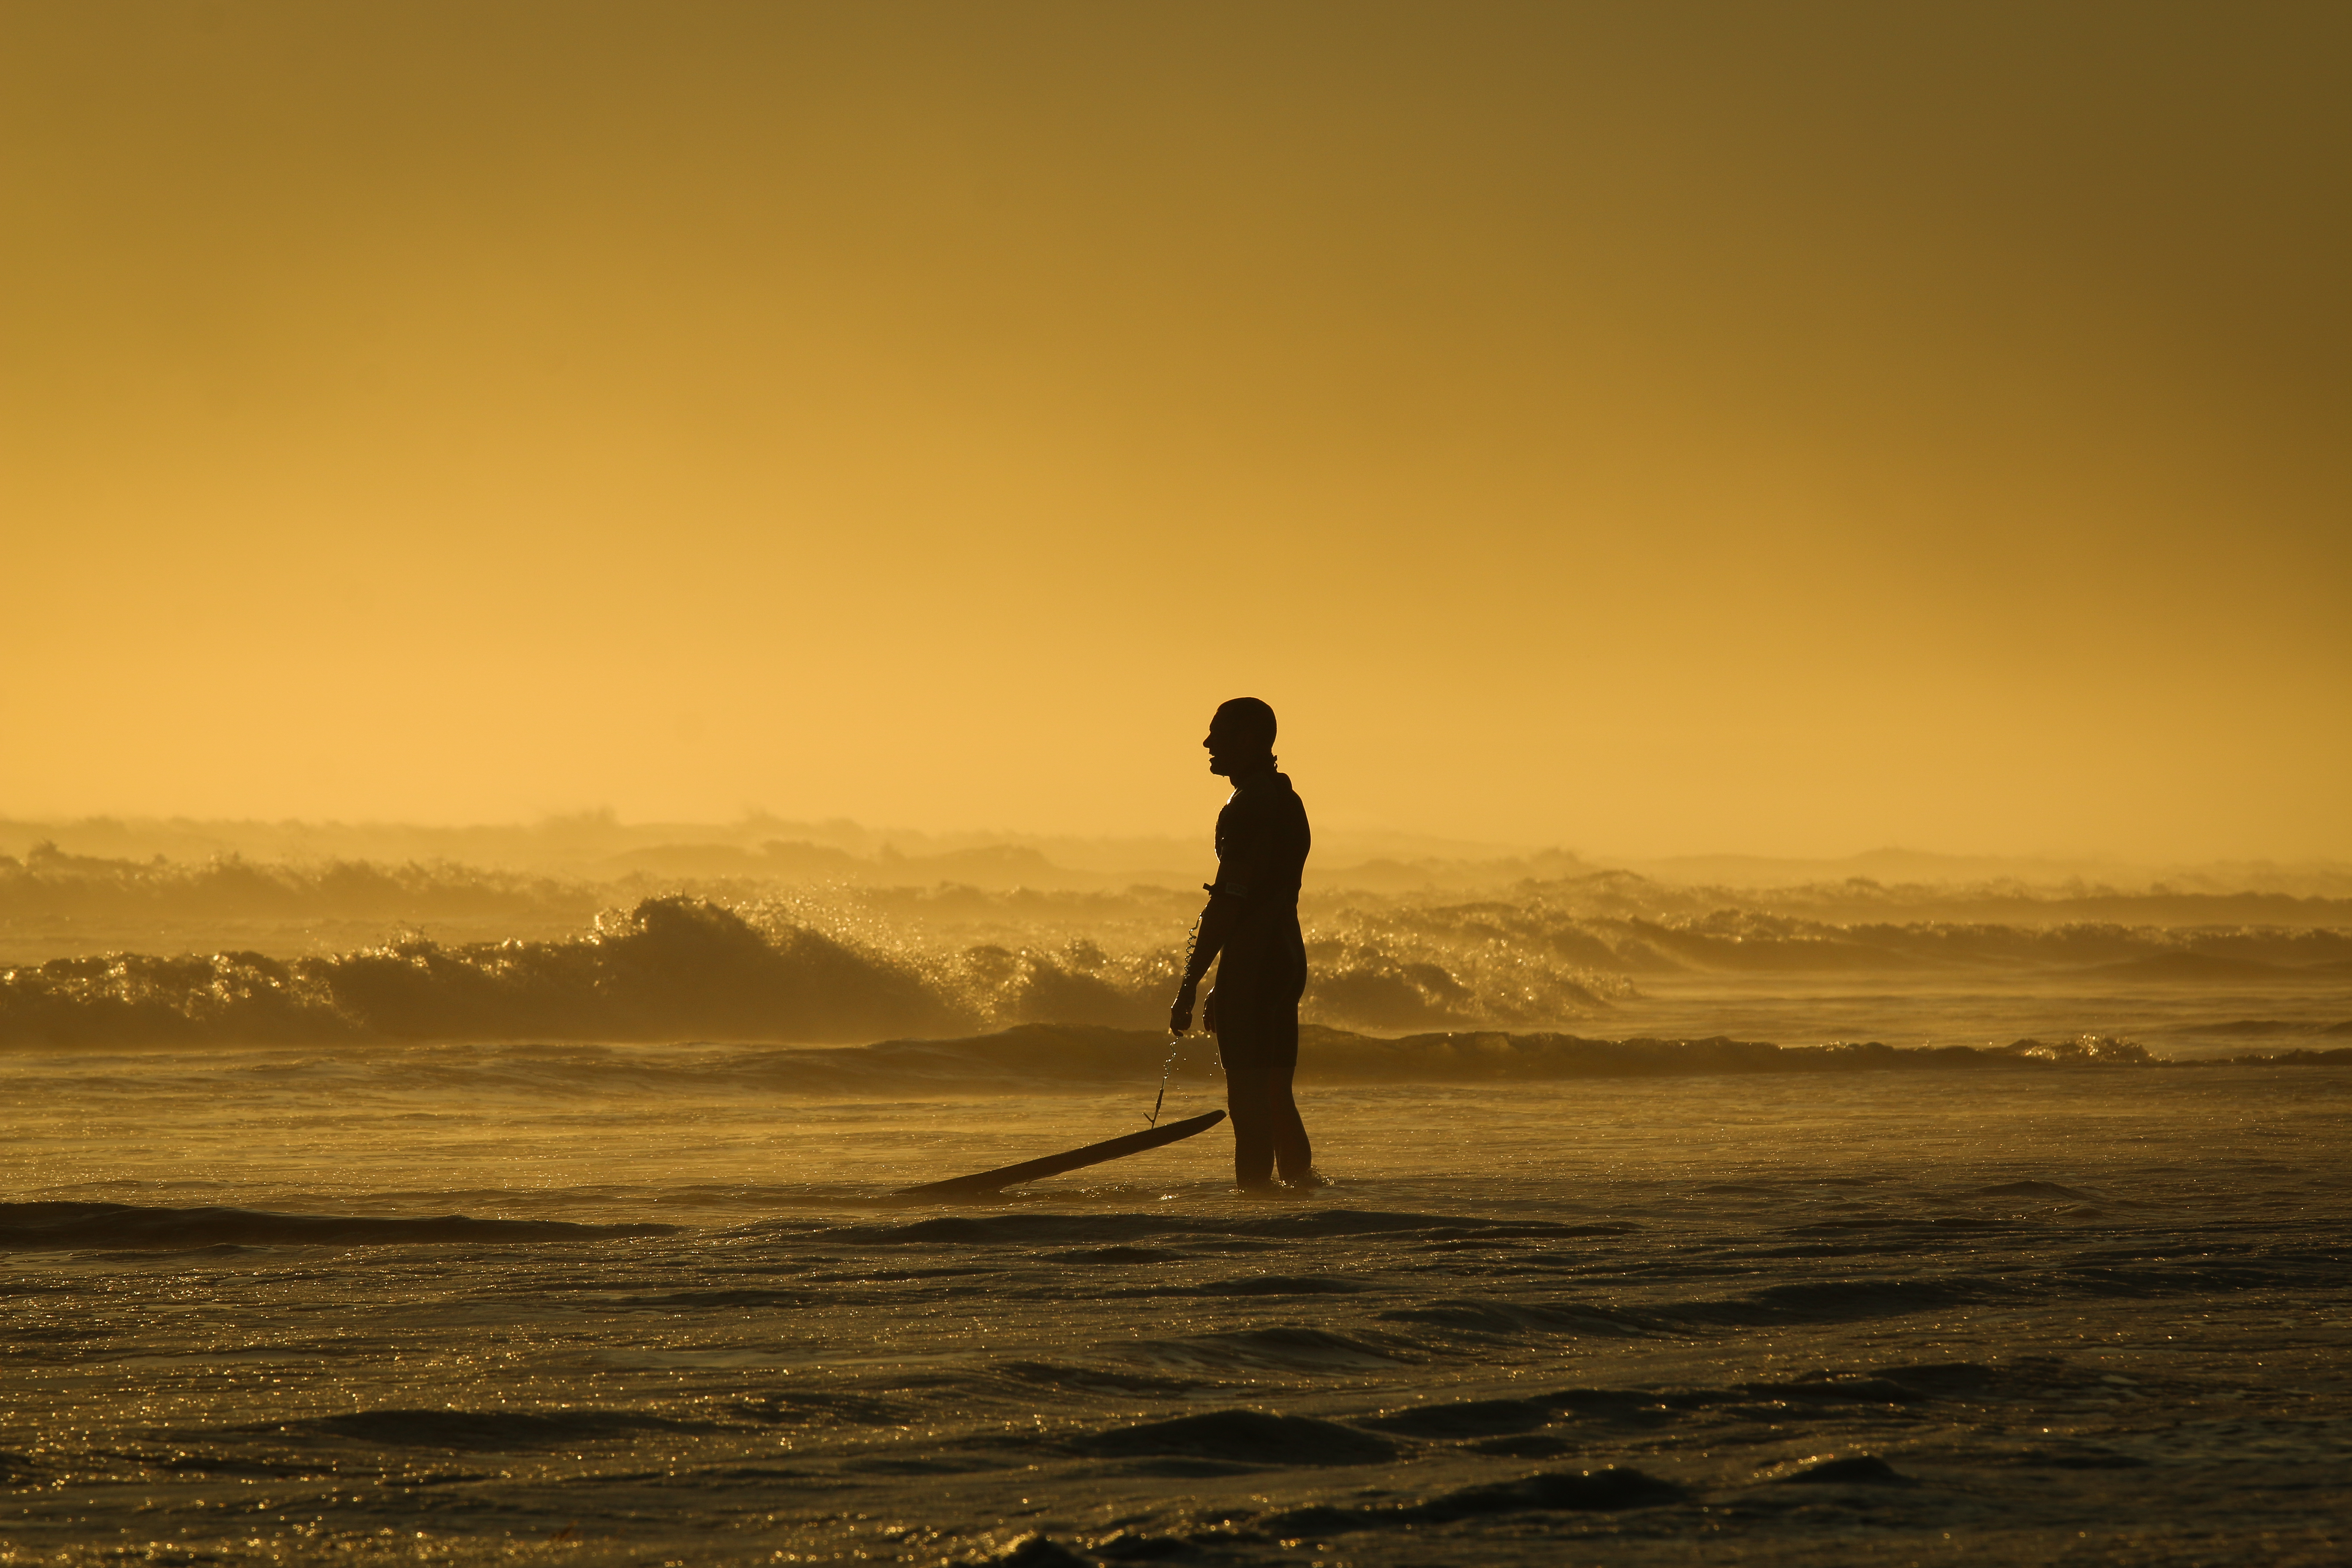
man, beach, landscape, sea, coast, sand, ocean, horizon, silhouette, sun, sunrise, sunset, sunlight, morning, shore, wave, dawn, surfer, recreation, dusk, waiting, evening, surf, seashore, body of water, outdoors, waves, backlit, atmospheric phenomenon, wind wave